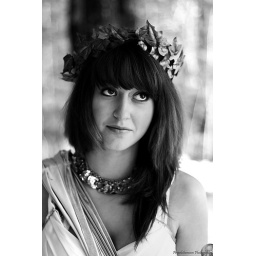
Model: AlysseThis is actually the first photo taken in this shoot. :)God, black and white is just so frickin awesome.